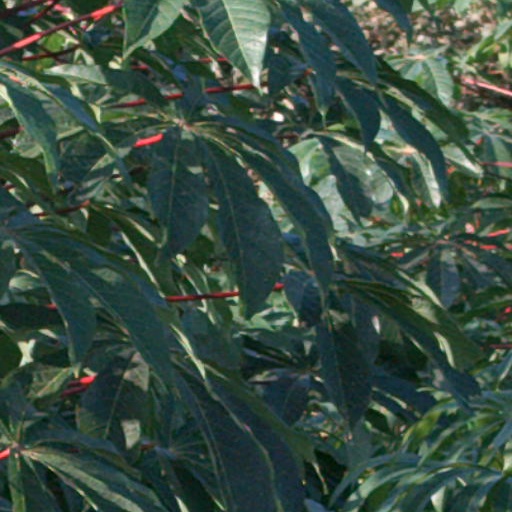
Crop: cassava